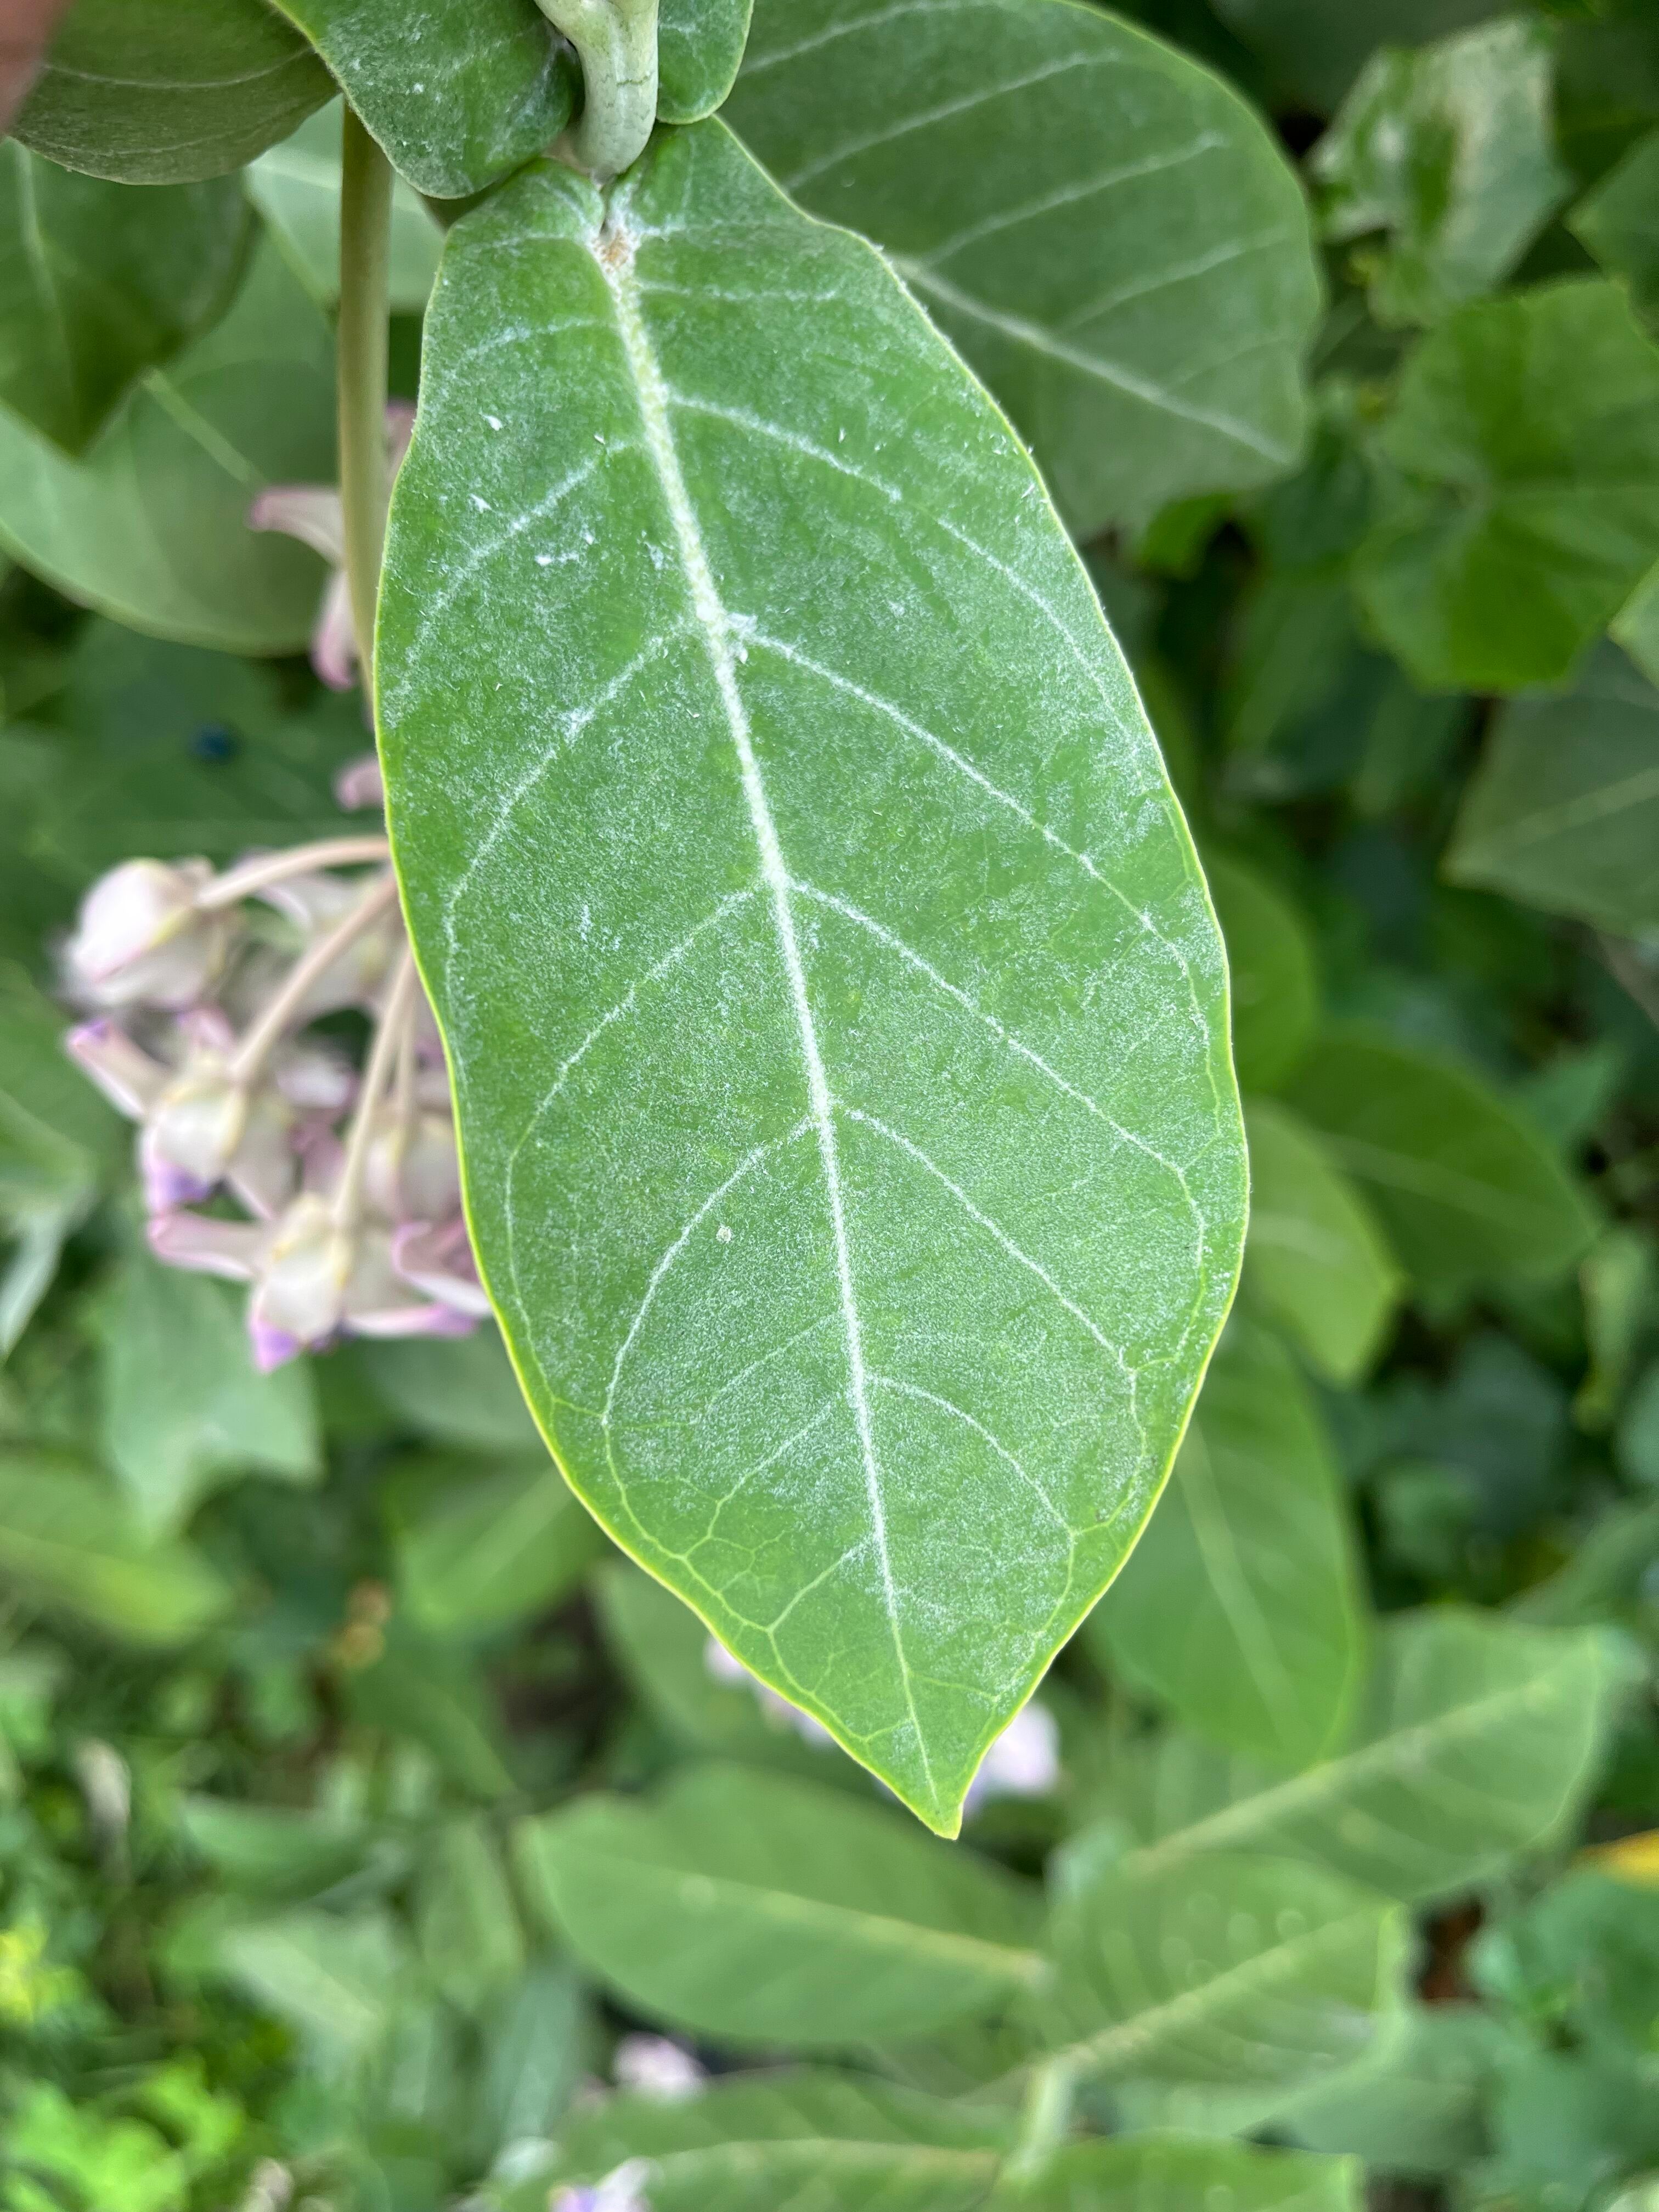
Plant species: calotropis-gigantea